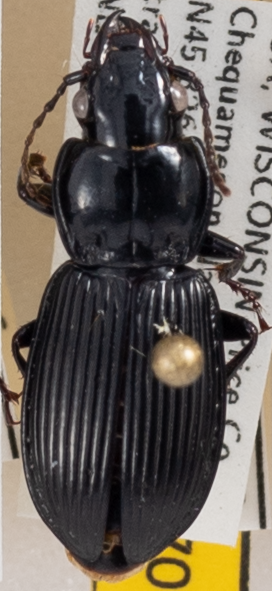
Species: Pterostichus novus
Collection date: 2021-09-21
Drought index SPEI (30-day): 0.156
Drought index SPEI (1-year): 0.086
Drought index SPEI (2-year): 0.82